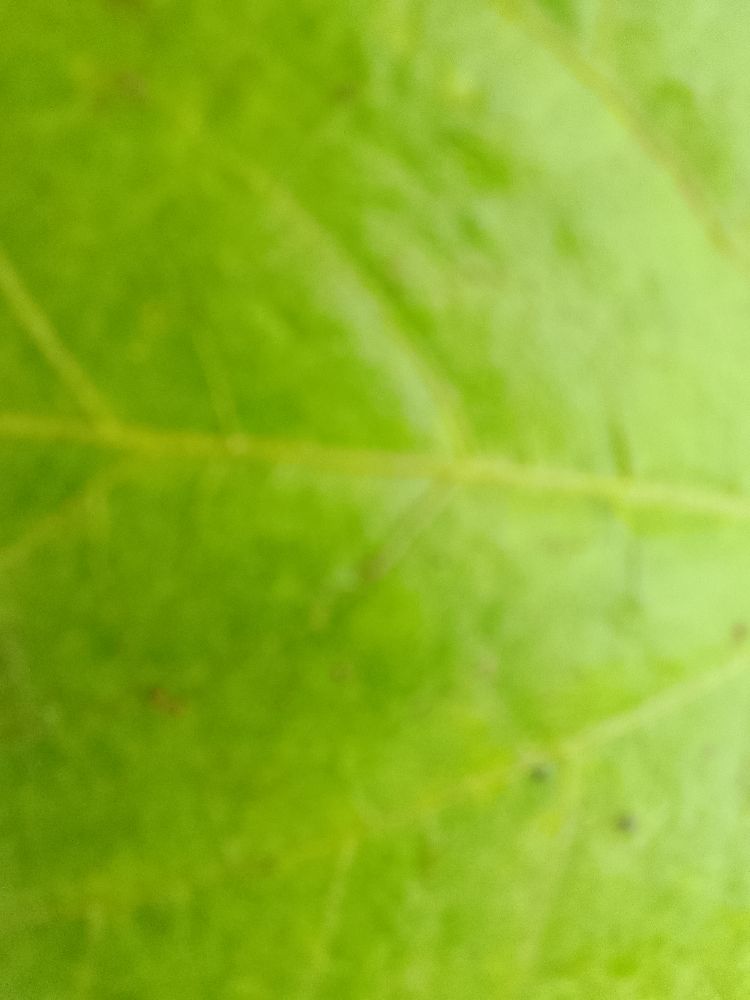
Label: healthy